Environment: real
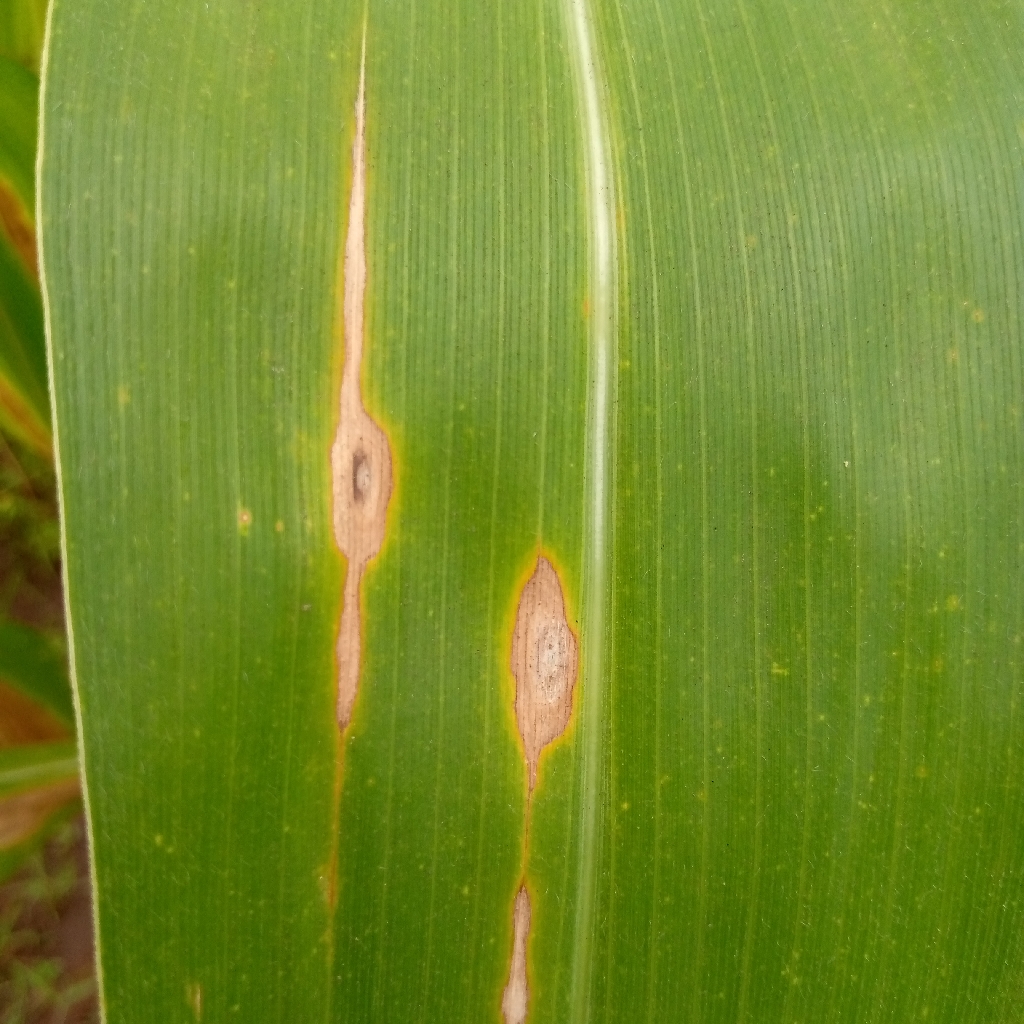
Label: northern_corn_leaf_blight